Petro Dyachenko

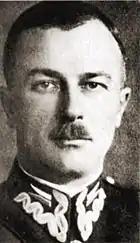
Petro Dyachenko

Petro Havrylovych Dyachenko (January 30, 1895 – April 23, 1965) was a military commander in different armies in Eastern Europe. In World War I, he served as a staff captain in the Russian Army, then as a colonel in the Ukrainian People's Army (1917–1921). Later he was a major in the Polish Army (1929–1939). In World War II, he was an officer of the Volhynian Legion and commander of the anti-tank brigade "Vilna Ukraina" and a colonel and commander of the 2nd division of the Ukrainian National Army, all of which collaborated with Nazi Germany. Dyachenko was born in Berezova Luka, Russian Empire (now Ukraine).